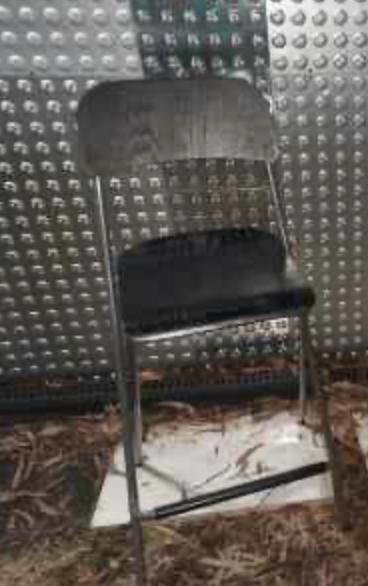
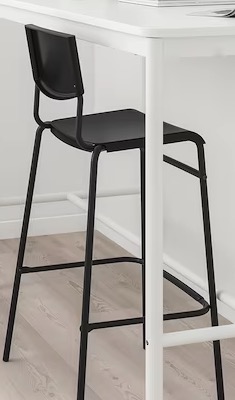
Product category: stool
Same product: no